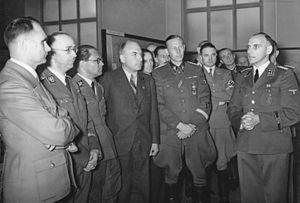
Erich Ehrlinger né le 14 octobre 1910 à Giengen an der Brenz mort le 31 juillet 2004 à Karlsruhe est un juriste et un officier SS allemand. Il commanda le Sonderkommando 1b au sein de l'Einsatzgruppe A en 1941.
Konrad Meyer-Heitling est un chercheur en agronomie, né le 15 mai 1901 à Einbeck où il est mort le 25 avril 1973. Agronome de formation, enseignant au sein de l'université de Berlin à partir de 1933, planificateur territorial, il est directeur de l'institut d'agronomie et de politique agraire de l'université de Berlin. Parallèlement à sa carrière universitaire, il mène une carrière au sein de la SS : il parvient au grade de SS-Oberführer. Proche d'Otto Ohlendorf, il participe à l'élaboration des projets coloniaux nazis en Europe de l'Est à partir de 1939. En 1941, puis en 1942, il propose à Himmler plusieurs ébauches de programmes de colonisation agraire de l'Est de l'Europe. Ces projets connaissent un début d'application à Zamosc, en Pologne.